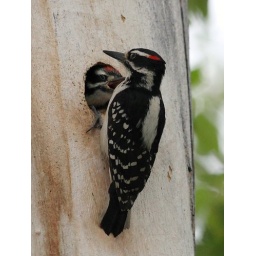
Male Hairy Woodpecker feeding young male in cottonwood tree on Finger Lake, Alaska.